2012 Geelong Football Club season

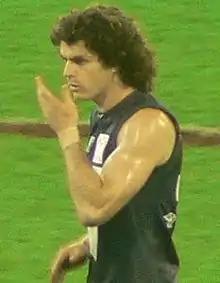
Matthew Scarlett retains his veteran-listed status for Geelong in 2012.

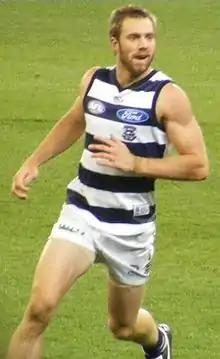
Joel Corey celebrated his 250th AFL game for Geelong in round 18.

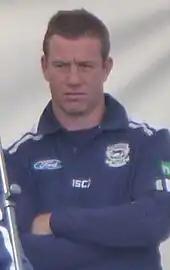
Steve Johnson has been charged with three separate incidents this season, the most of a Geelong player.

In response to the charges on Chapman and Johnson, club football manager Neil Balme publicly criticised the Match Review Panel stating "we [the club] certainly aren't happy with it" and that despite the club's acceptance of the sanctions, they would have preferred to challenge Johnson's charge in terms of justice, but couldn't justify the risk. Balme claimed that Chapman's incident was "accidental at worst" and that Hannebery, due to a lack of awareness, had caused Johnson's offence himself.